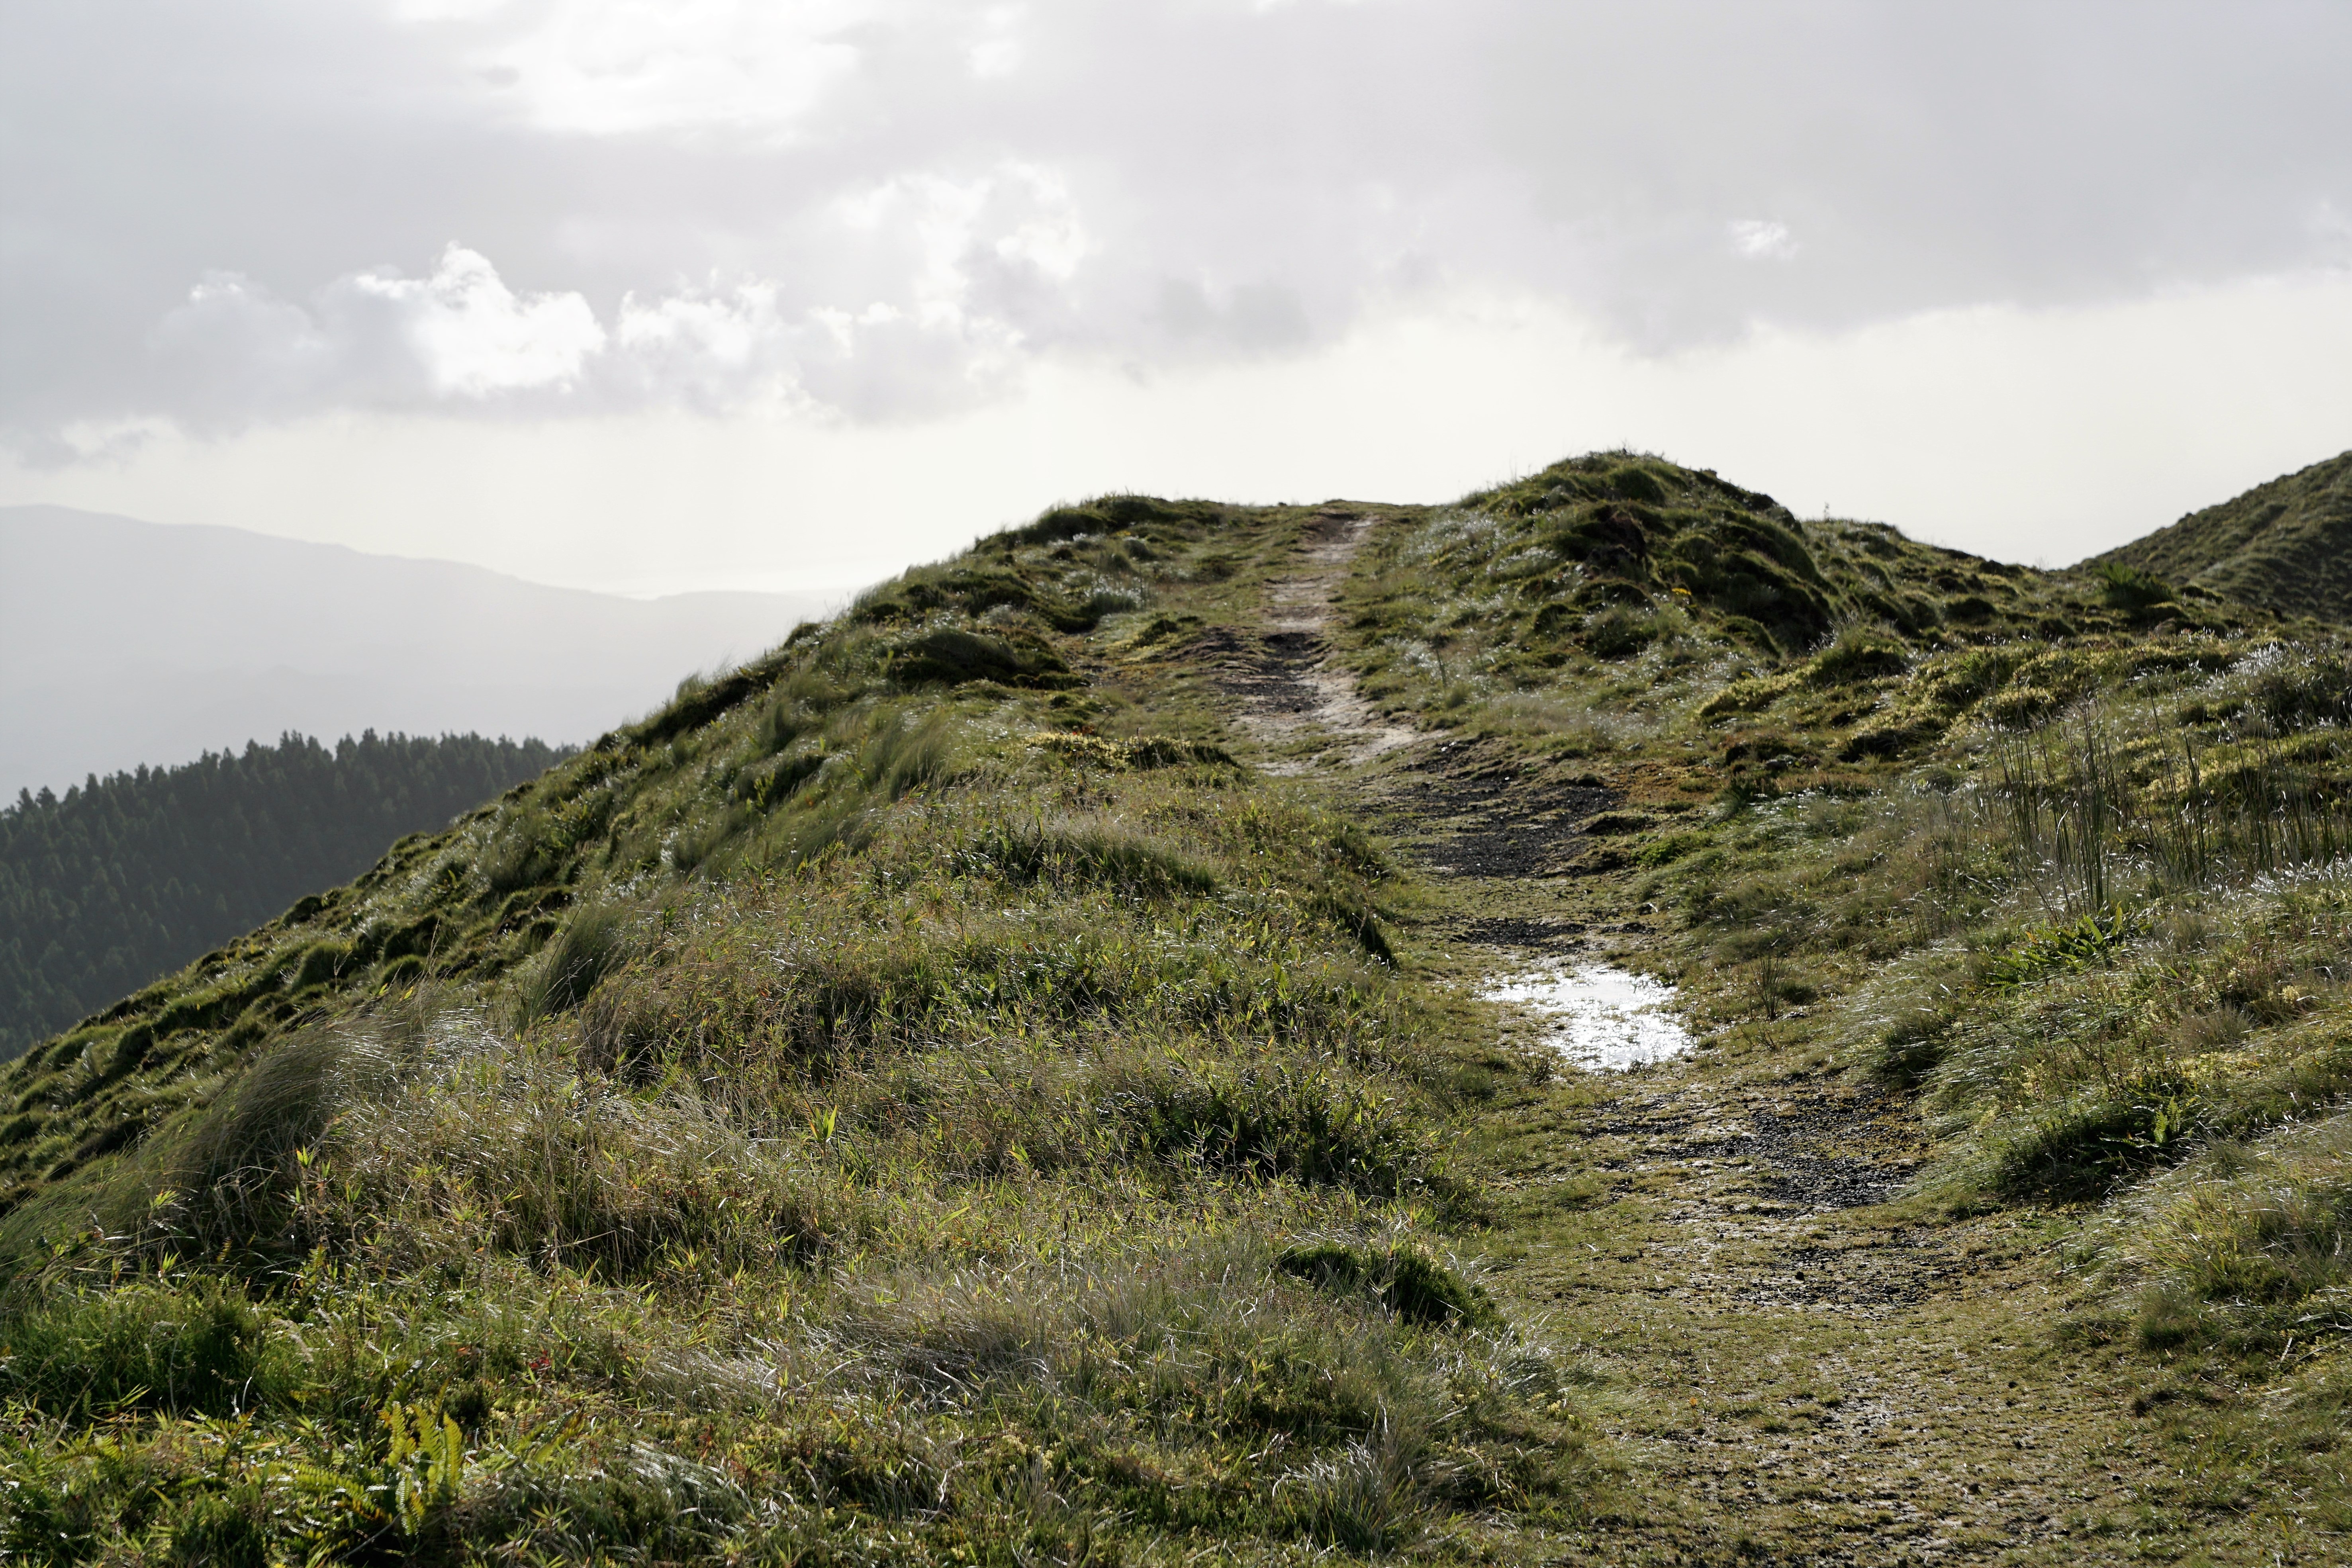
landscape, tree, nature, forest, rock, wilderness, walking, mountain, cloud, plant, sky, meadow, hill, lake, adventure, mountain range, panorama, moss, green, high, slope, puddle, highland, terrain, ridge, summit, reach, geology, plateau, portugal, atlantic, fell, habitat, rise, loch, away, ecosystem, target, success, obstacle, landform, azores, mountain pass, natural environment, geographical feature, mountainous landforms